Tom Hayward

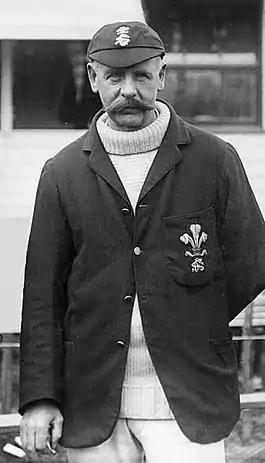
Hayward in 1926

Although primarily known as a batsman, Hayward was also an effective bowler for his county in the middle of his career. In 1897 he did the "double", with 1,368 runs and 114 wickets, and in 1899 he took two hat-tricks. His best bowling of 8–89 was achieved against Warwickshire at Edgbaston in 1901.